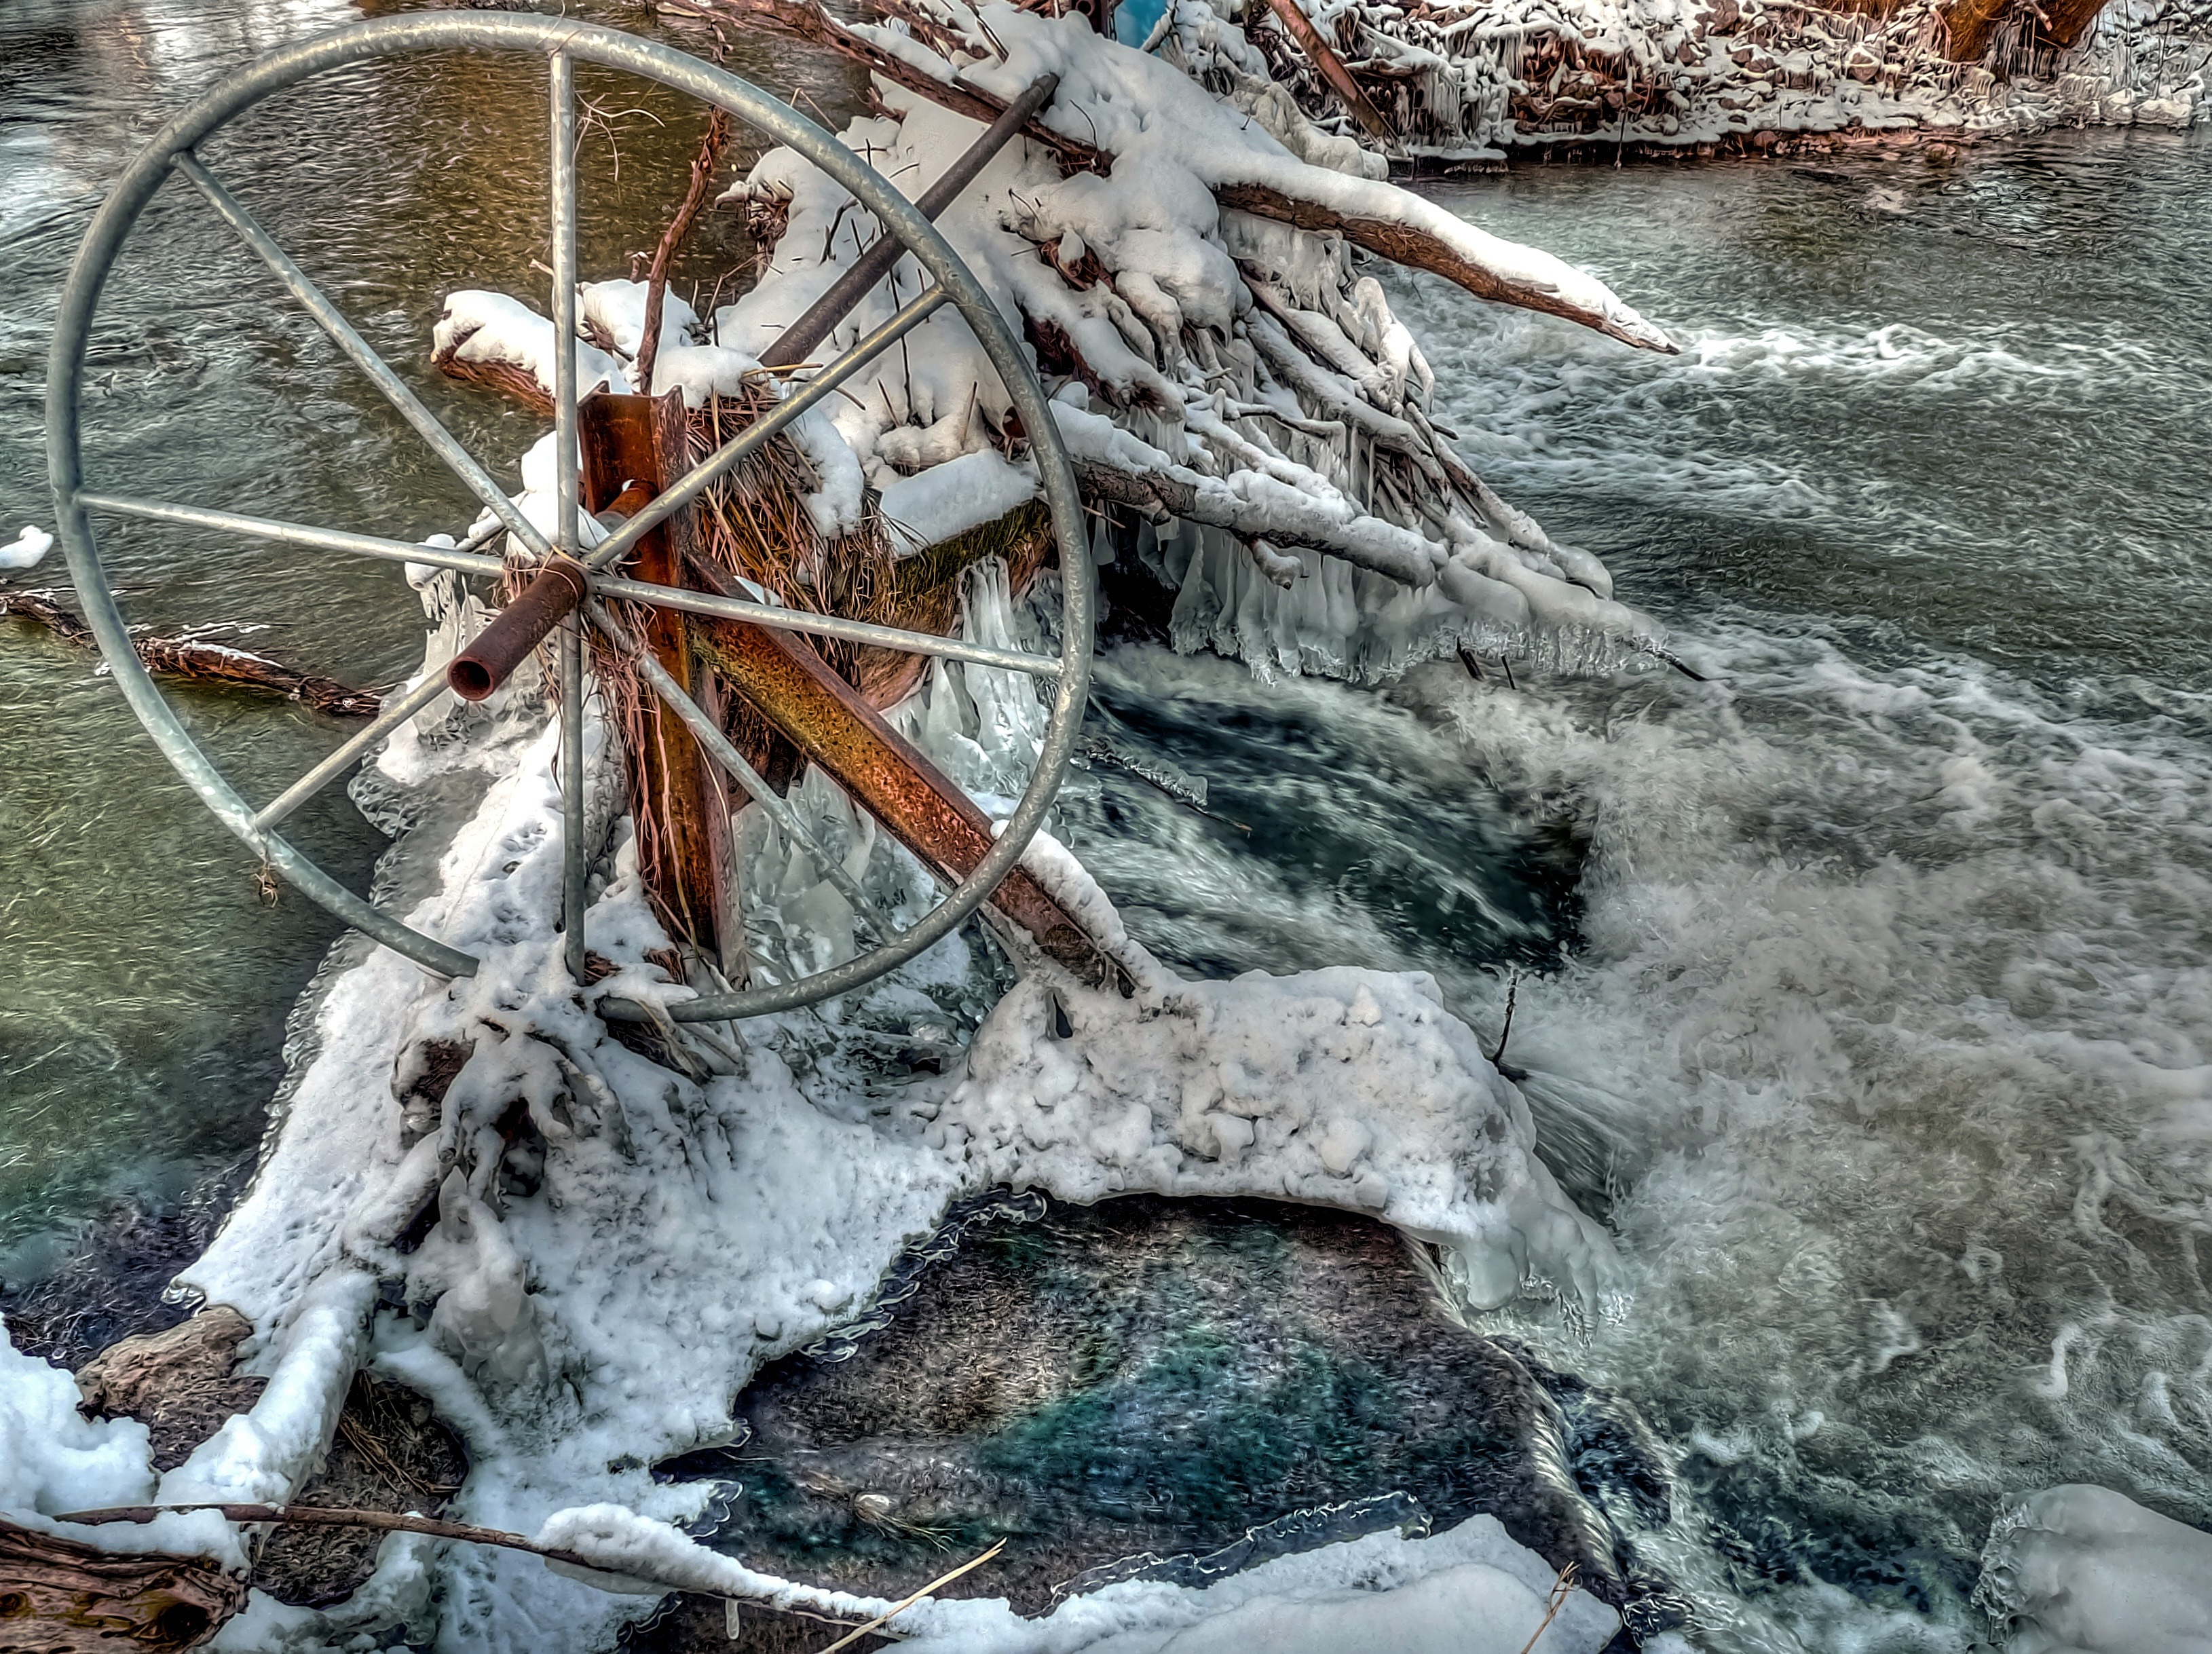
tree, water, nature, snow, cold, winter, wind, frost, wet, river, stream, ice, vehicle, flood, season, lock, flooding, water feature, weir, high water